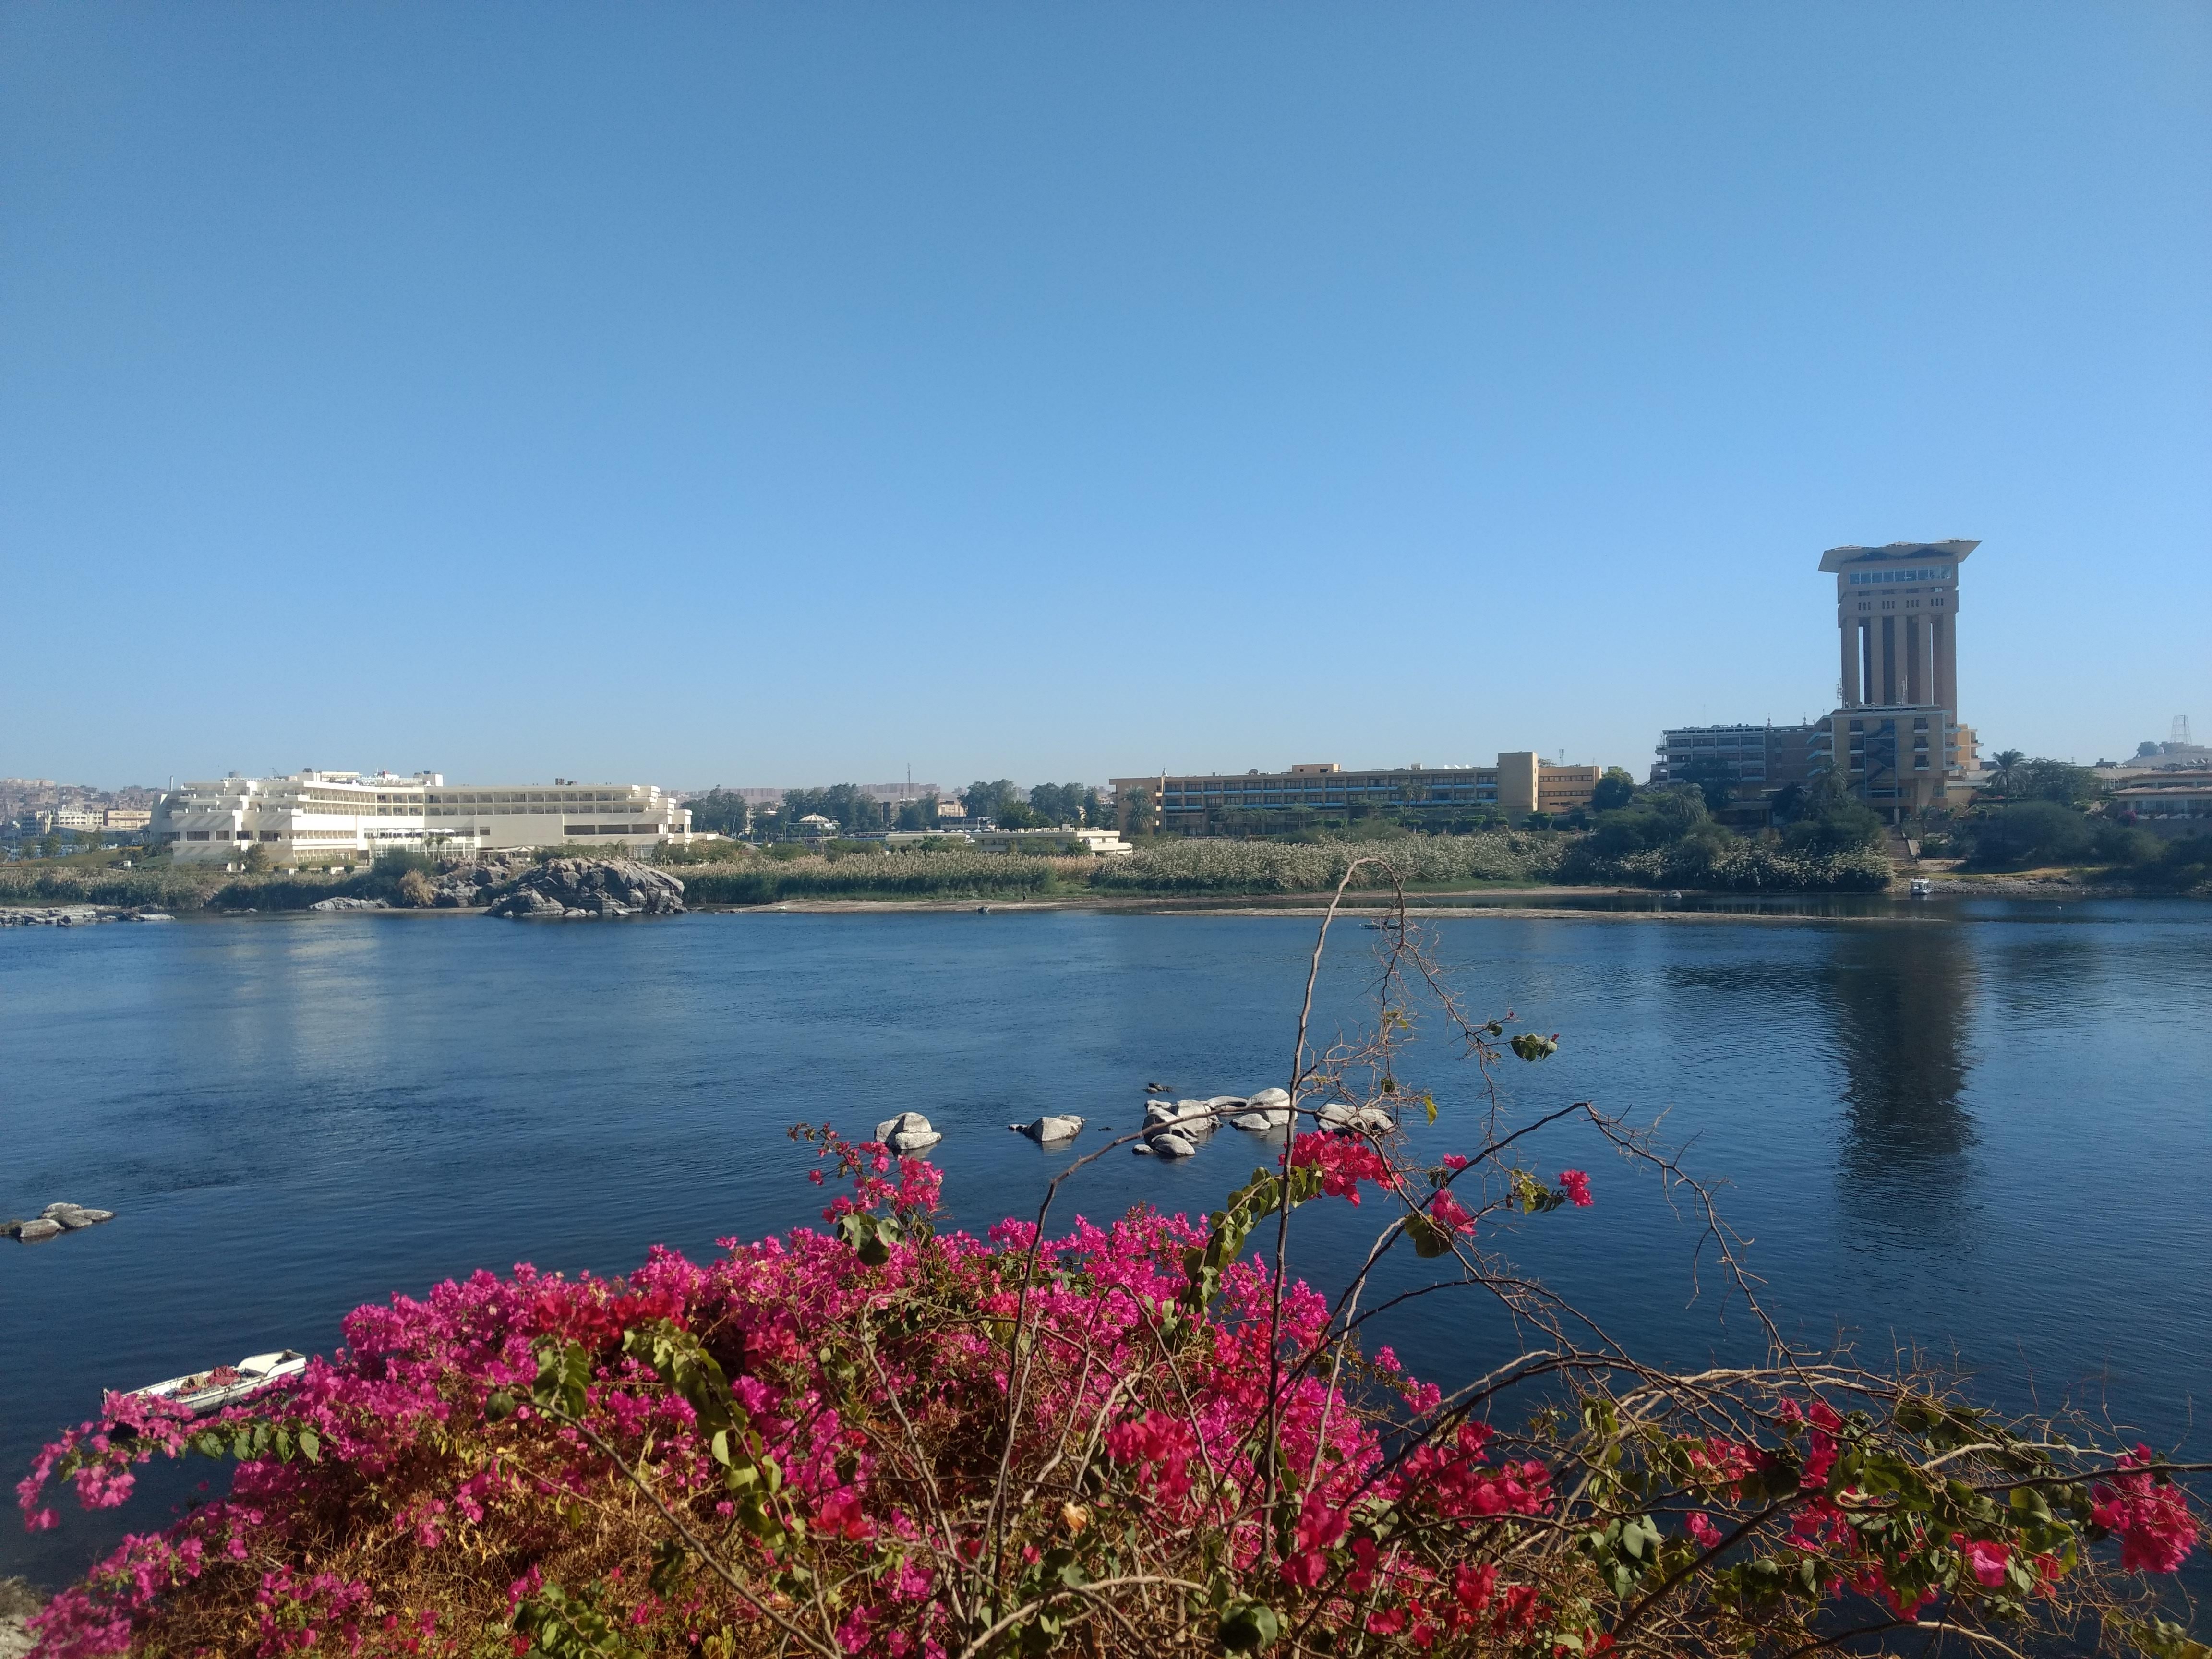
nile, Nuba, aswan, egypt, sky, river, morning, waterway, flower, spring, tree, lake, sea, plant, tourism, reservoir, city, architecture, bay, cloud, landscape, reflection, bridge, mountain, coast, vacation, ocean, wildflower, building